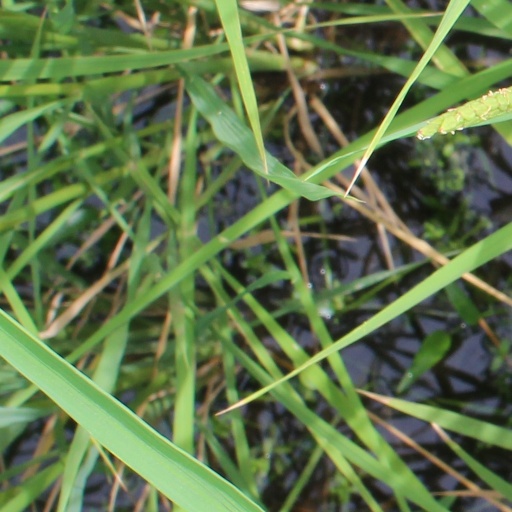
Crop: rice